Nishi-Wakamatsu Station

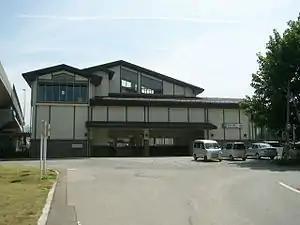
West side of Nishi-Wakamatsu Station in August 2006

is a railway station on the Tadami Line in the city of Aizuwakamatsu, Fukushima Prefecture, Japan, operated by East Japan Railway Company (JR East). Nishi-Wakamatsu Station is located southwest of the center of Aizuwakamatsu.